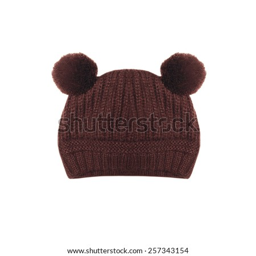
person knitted hat with ears bear on a white background